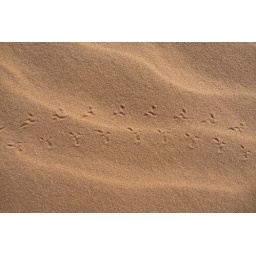
bird tracks in sand